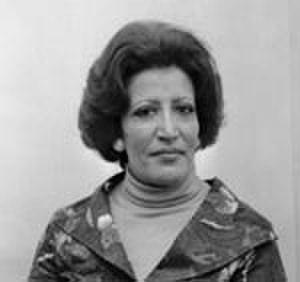
Choubeila Rached, de son vrai nom Aroussia Bent Ali Abbès, née en 1933 à Tunis et morte le 9 avril 2008 à Tunis, est une chanteuse tunisienne.